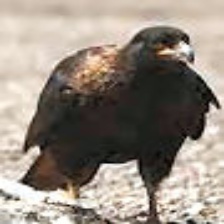
Species: STRIATED CARACARA
Scientific name: PHALCOBOENUS AUSTRALIS